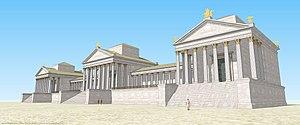
Proposition de restitution du sanctuaire de Gisacum
Gisacum est un site gallo-romain qui se trouve sur la commune du Vieil-Évreux dans l'Eure en région Normandie.